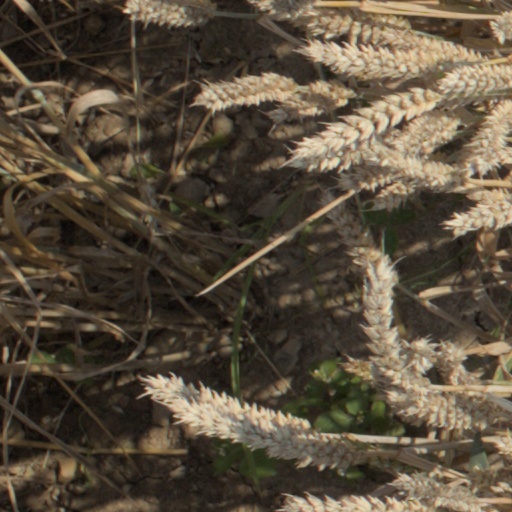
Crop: wheat